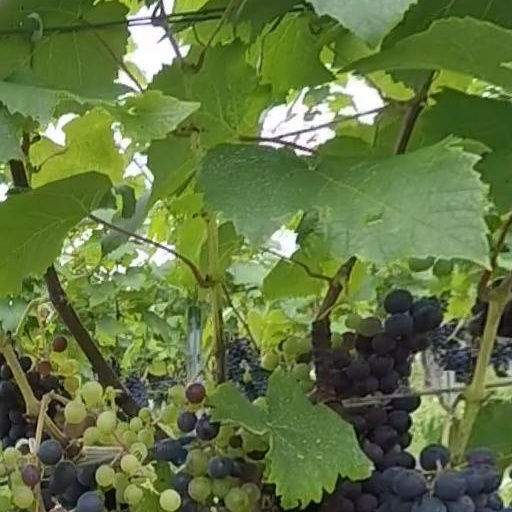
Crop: grape